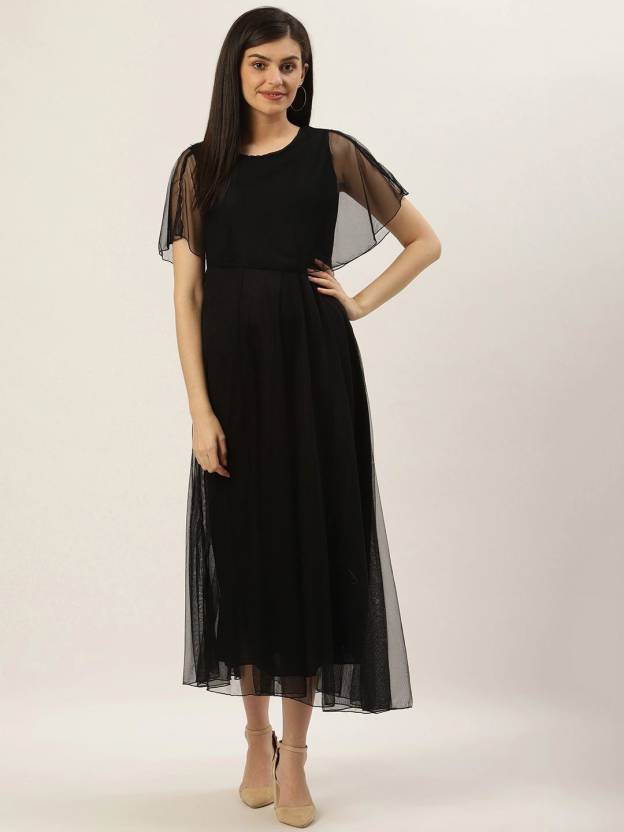
Product: Women Maxi Black Dress
Price: ₹477
Colors: Black
Pattern: Self Design